Nuevo León

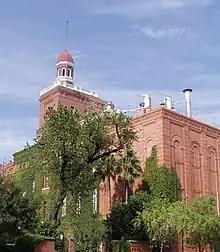
The facilities of the Cervecería Cuauhtémoc Moctezuma brewery.

The early 21st century saw continued growth, with a population of 5,784,442 by 2020. The process of verticalization in Greater Monterrey intensified, marked by the construction of increasingly numerous and taller skyscrapers, notably Torre Avalanz, Torre KOI, and Torres Obispado, among others. By the late 2010s and 2020s, the state was experiencing a nearshoring boom, characterized by significant foreign investment from automotive companies like Kia and Tesla. However, due to the rapid industrialization and urbanization, the state faced environmental concerns, such as poor air quality and water shortages, the latter caused by droughts.